Johannes de Cuba

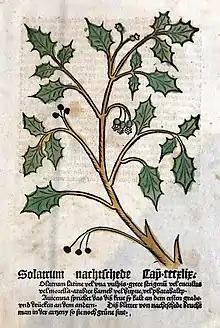
"Gart der Gesundheit" 1485. Solanum nigrum

Johann von Wonnecke Caub or Johannes de Cuba (c. 1430–1503), is the attributed author of an early printed book on natural history, which was published in Mainz by Peter Schöffer in 1485 under the name of "Gart der Gesundheit".